There Be Dragons

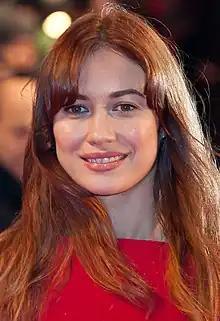
Olga Kurylenko plays Ildikó Petőfi, a young Hungarian woman fighting with the International Brigades.

The film was produced by Roland Joffé (also the director), Guy J. Louthan, and Opus Dei members Ignacio G. Sancha and Ignacio Núñez.